Arthur Colahan

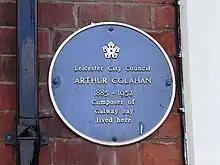
Arthur Colahan Blue Plaque, 9-11 Prebend Street, Leicester

Arthur Nicholas Whistler Colahan (12 August 1884 – 15 September 1952) was an Irish medical doctor, British Army officer and songwriter.